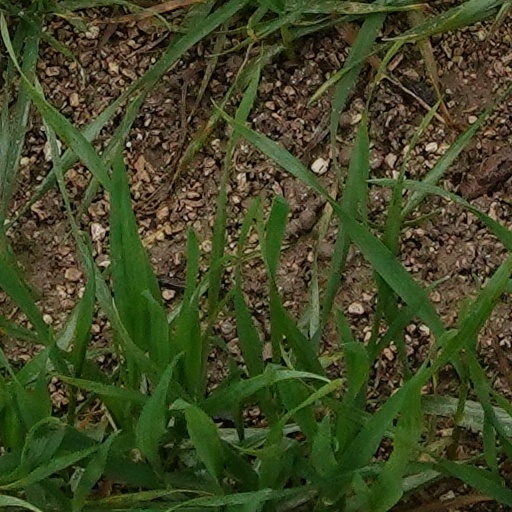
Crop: wheat